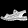
Label: Sandal